The Liar (novel)

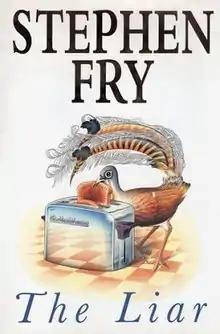
First edition cover

The Liar (published 1991) is the first novel of British writer and actor Stephen Fry. The story is told out of chronological order but mostly follows the upper-class Englishman Adrian Healey through his years at public school, at Cambridge University, and afterwards. He excels at lying and entire chapters are later revealed to have been fictions. He ultimately ends up teaching at Cambridge as part of an old boys' club in British intelligence, which alleviates its boredom during the decline of the empire and end of the Cold War by partaking in make-believe espionage missions.